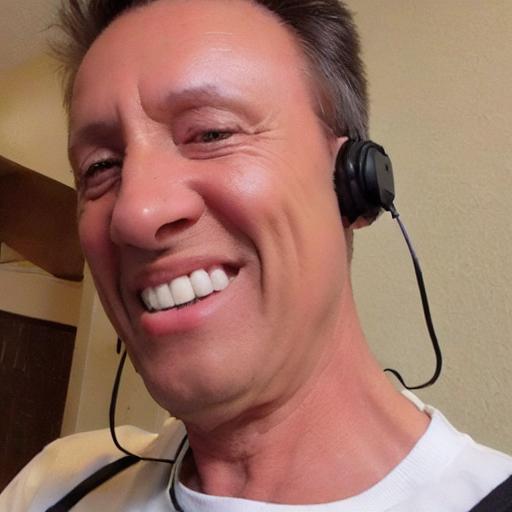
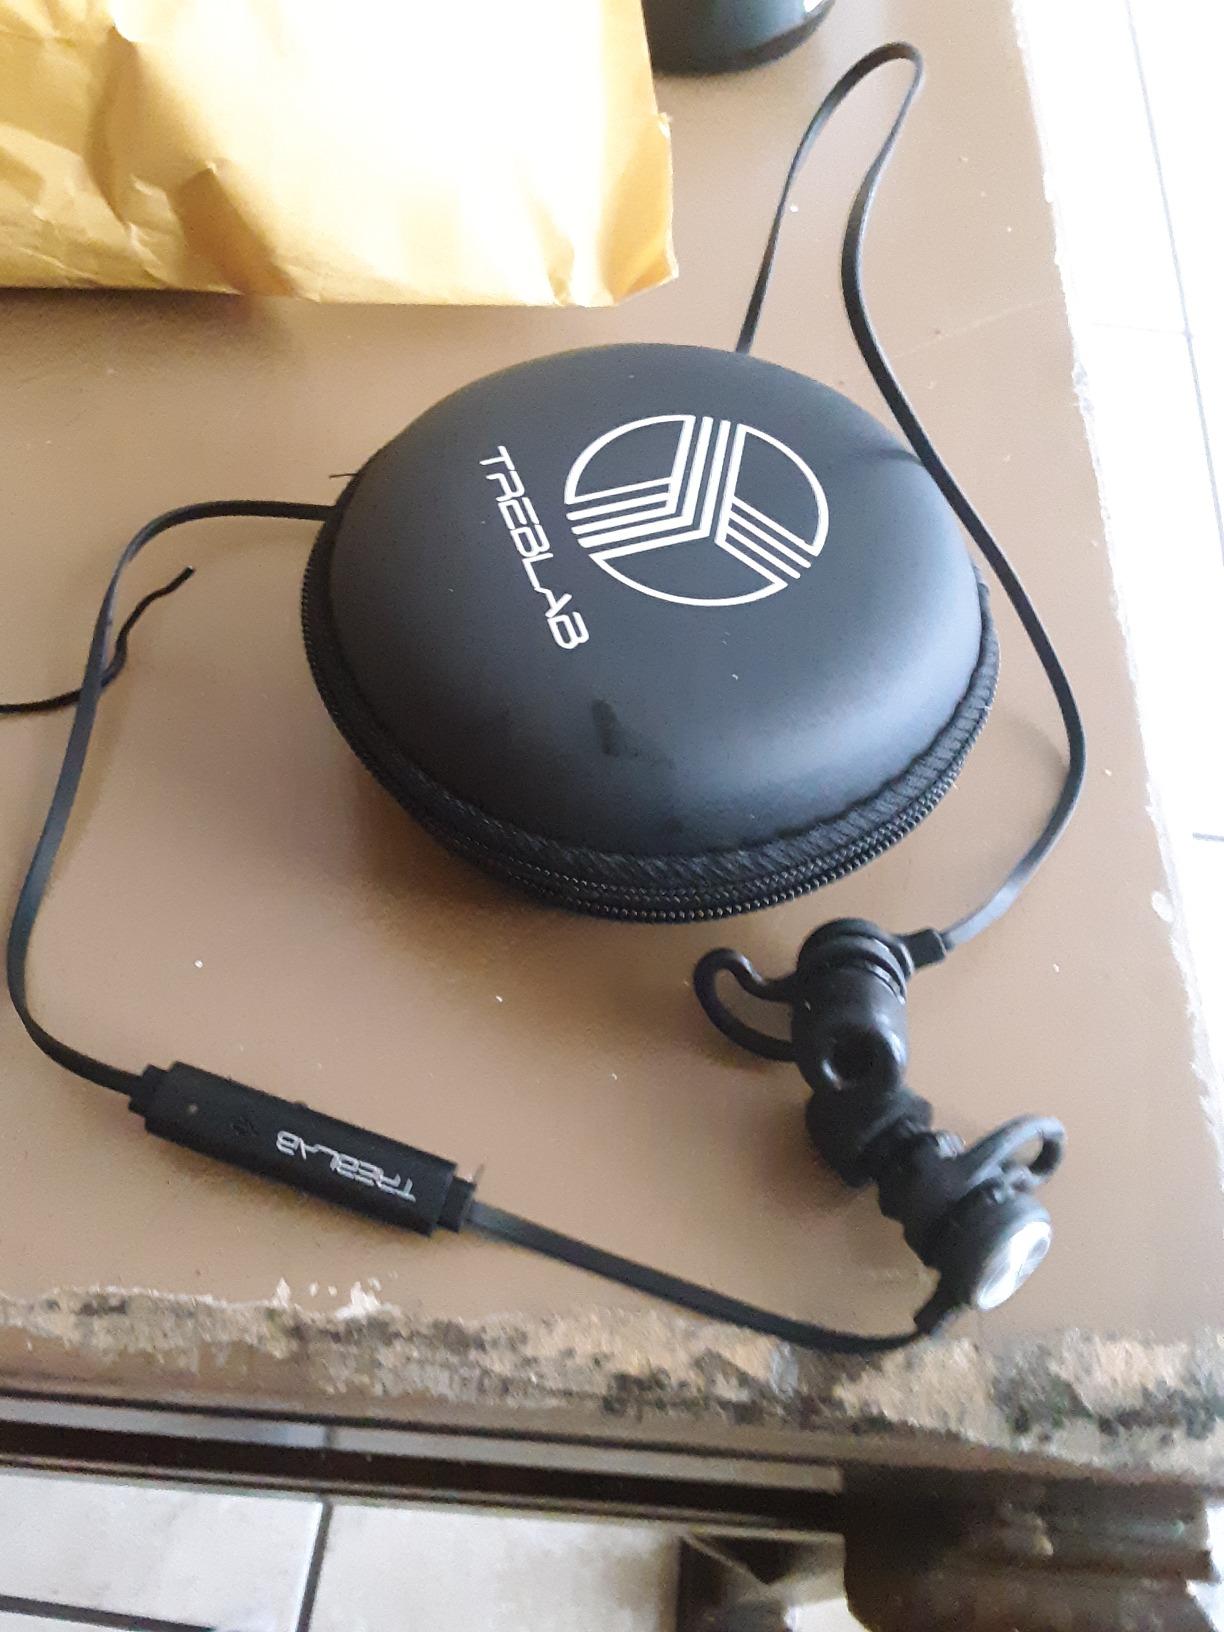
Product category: earbuds
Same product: no